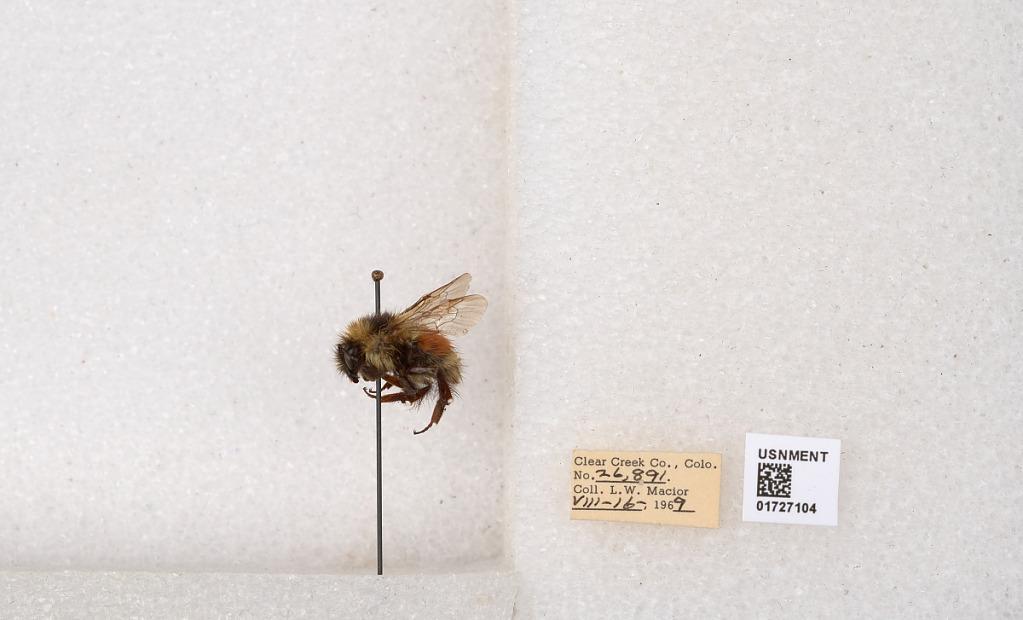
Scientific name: Bombus (Pyrobombus) sylvicola Kirby
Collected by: L. Macior
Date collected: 1969-8-16
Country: United States
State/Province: Colorado
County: Clear Creek
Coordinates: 39.7006, -105.694